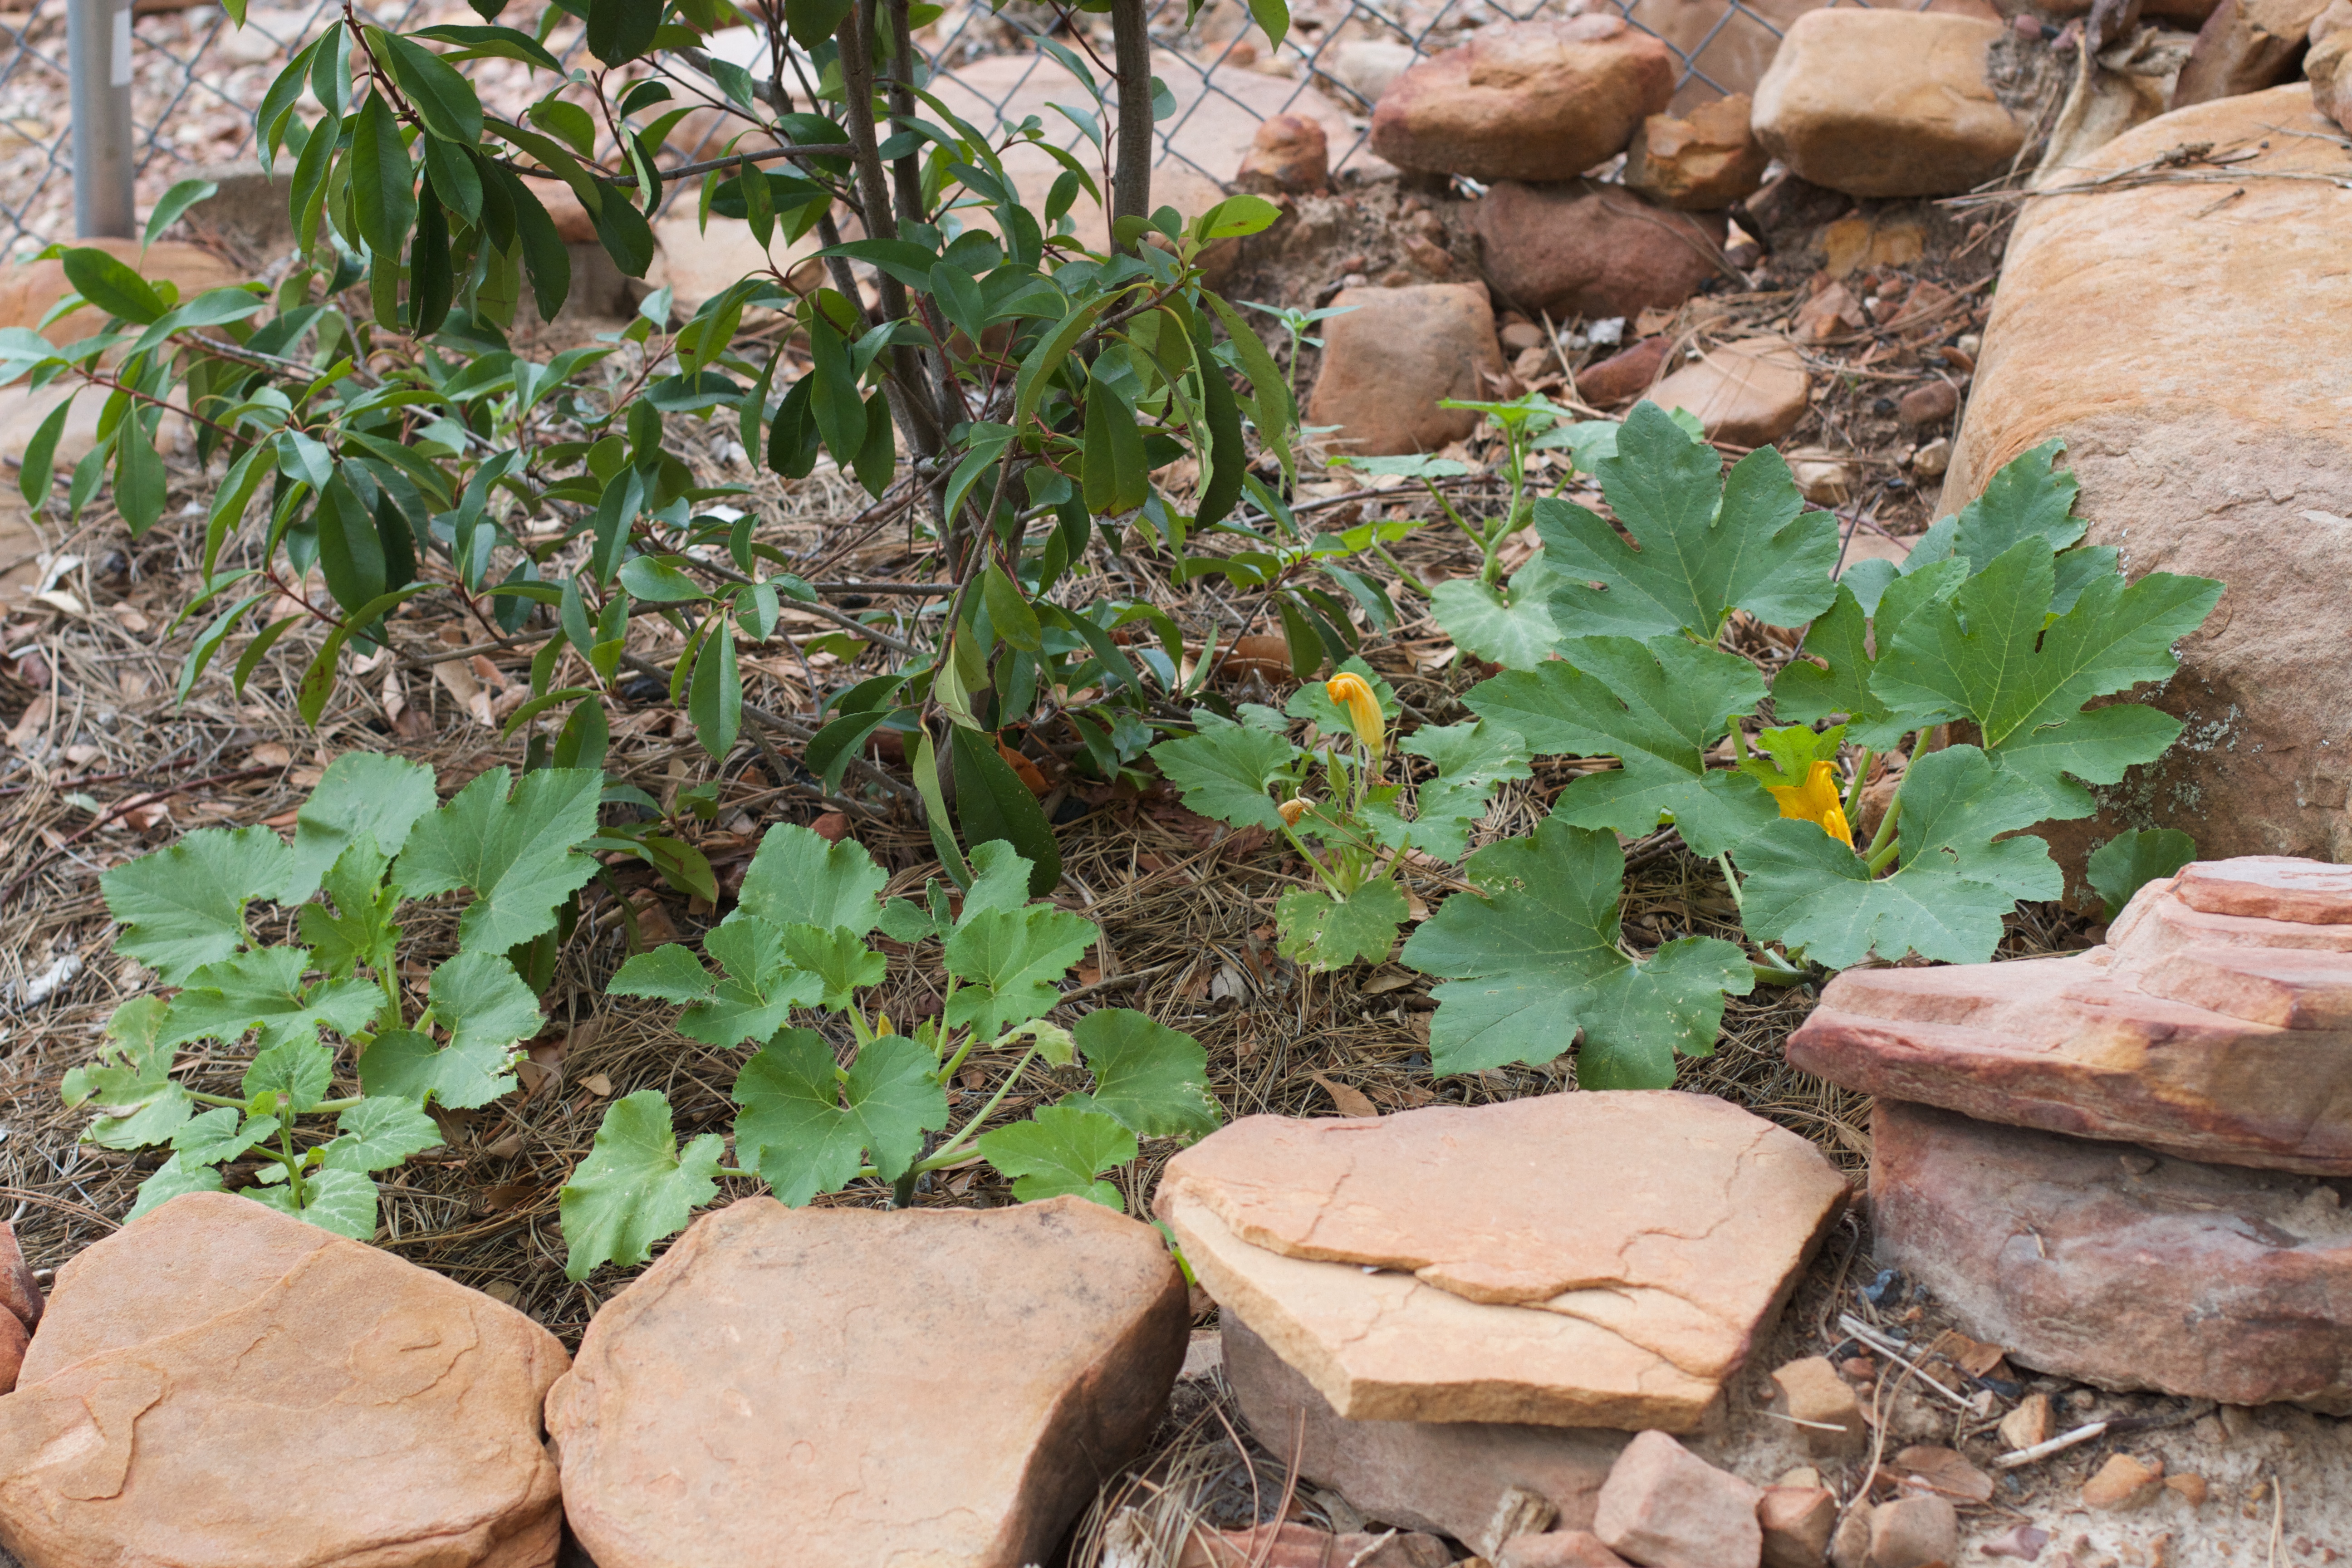
plant, flower, herb, produce, backyard, soil, botany, garden, flora, yard, flowering plant, annual plant, land plant